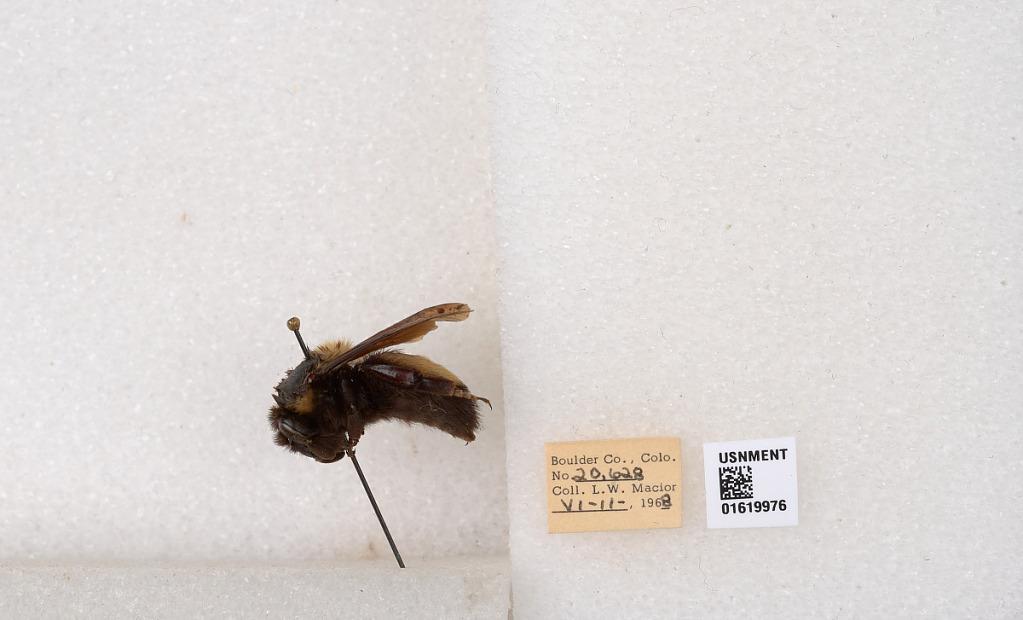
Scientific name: Bombus (Bombus) nevadensis Cresson